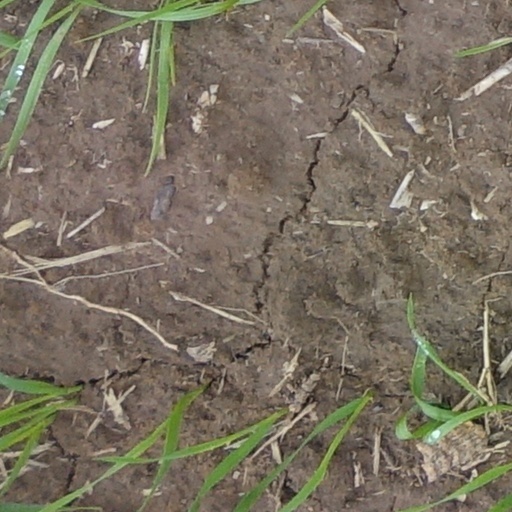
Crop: wheat